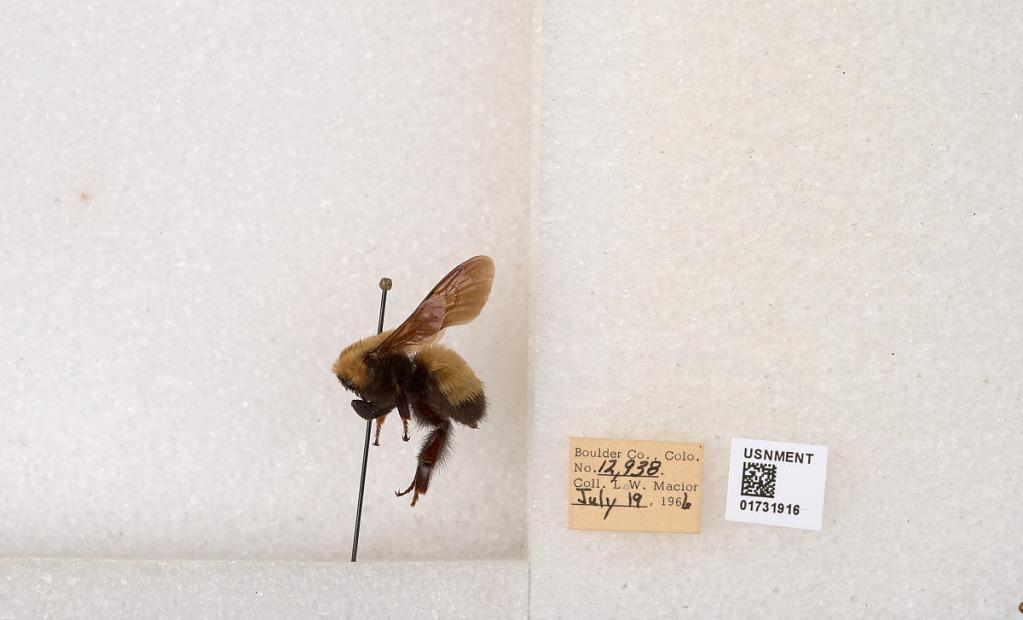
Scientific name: Bombus (Bombus) nevadensis Cresson